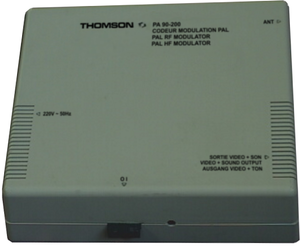
Ceci est une liste des périphériques officiels, c'est-à-dire figurant au catalogue, des micro-ordinateurs MO et TO Thomson.